Pramod Bhagat

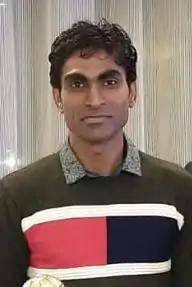
Bhagat in 2020

Pramod Bhagat (born 4 June 1988) is an Indian professional Para-badminton player from Vaishali district, Bihar. He is currently ranked world number 2 in para-badminton men's singles SL3, and won a gold medal at the 2020 Summer Paralympics in Men's singles SL3.